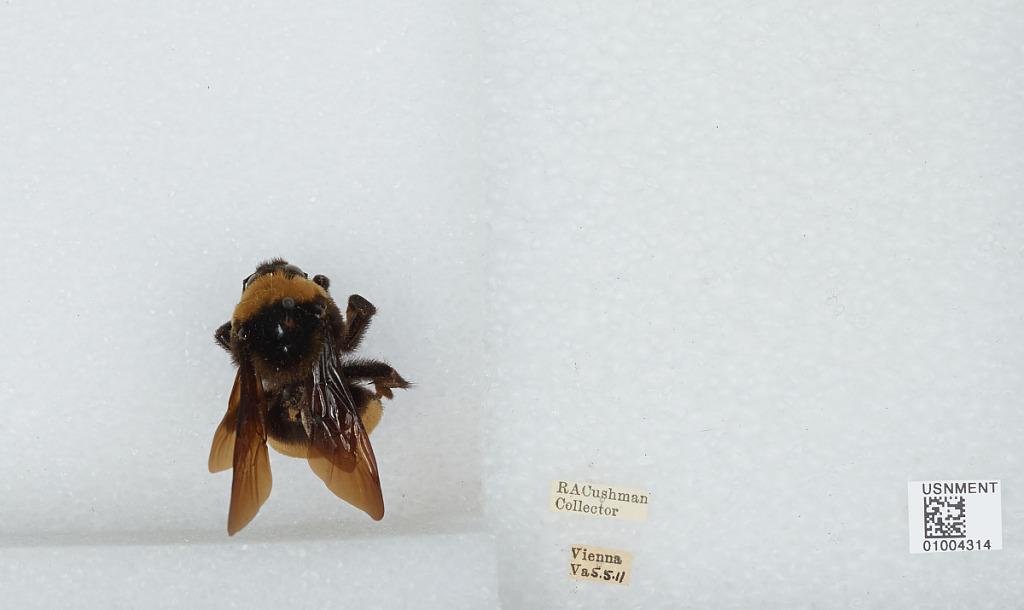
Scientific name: Bombus (Bombias) auricomus (Robertson)
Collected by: R. Cushman
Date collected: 1911-5-5
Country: United States
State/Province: Virginia
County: Fairfax
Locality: Vienna
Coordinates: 38.9, -77.2667